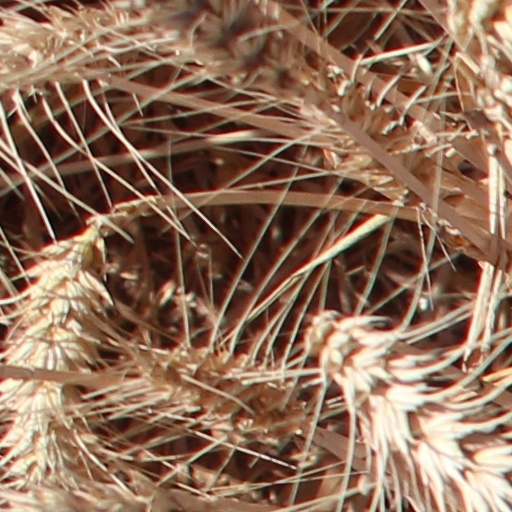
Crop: wheat